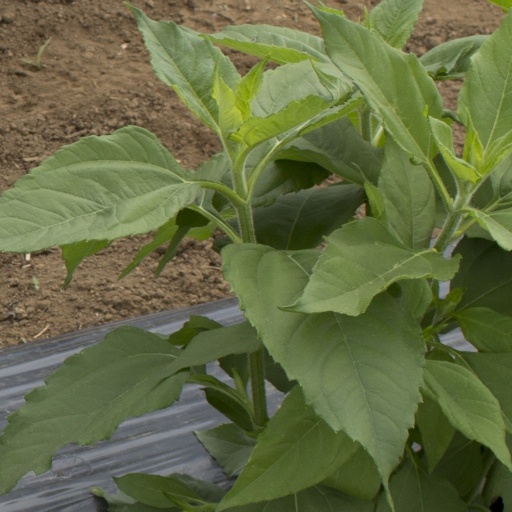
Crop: Jerusalem artichoke